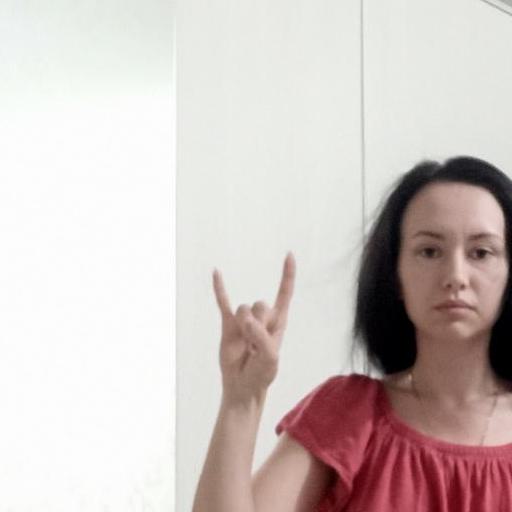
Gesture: rock